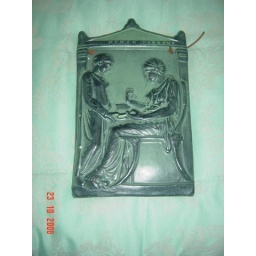
wall hanging in green metal ... this could also be choice of decoration item no two beside panel :P